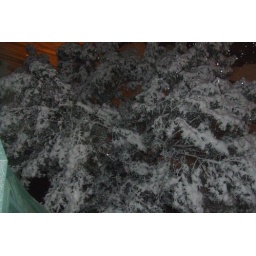
a tree under my balcony covered in snow